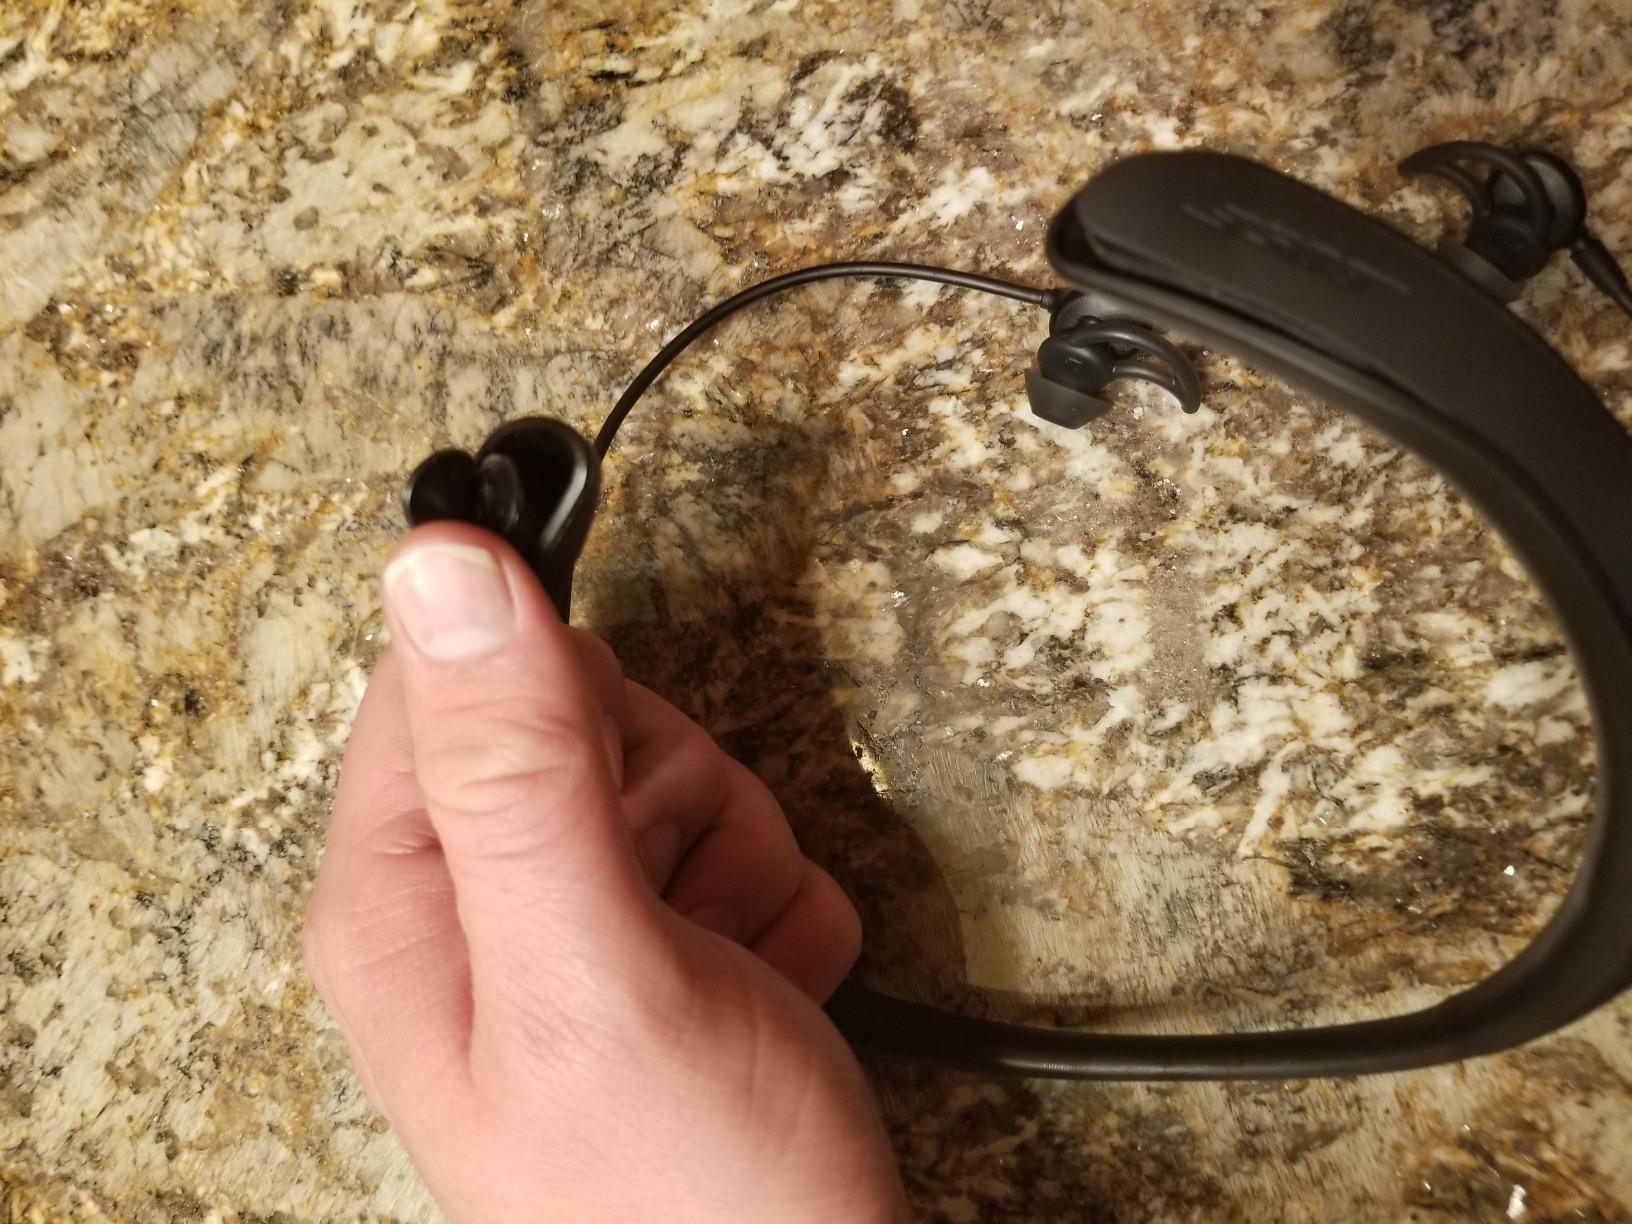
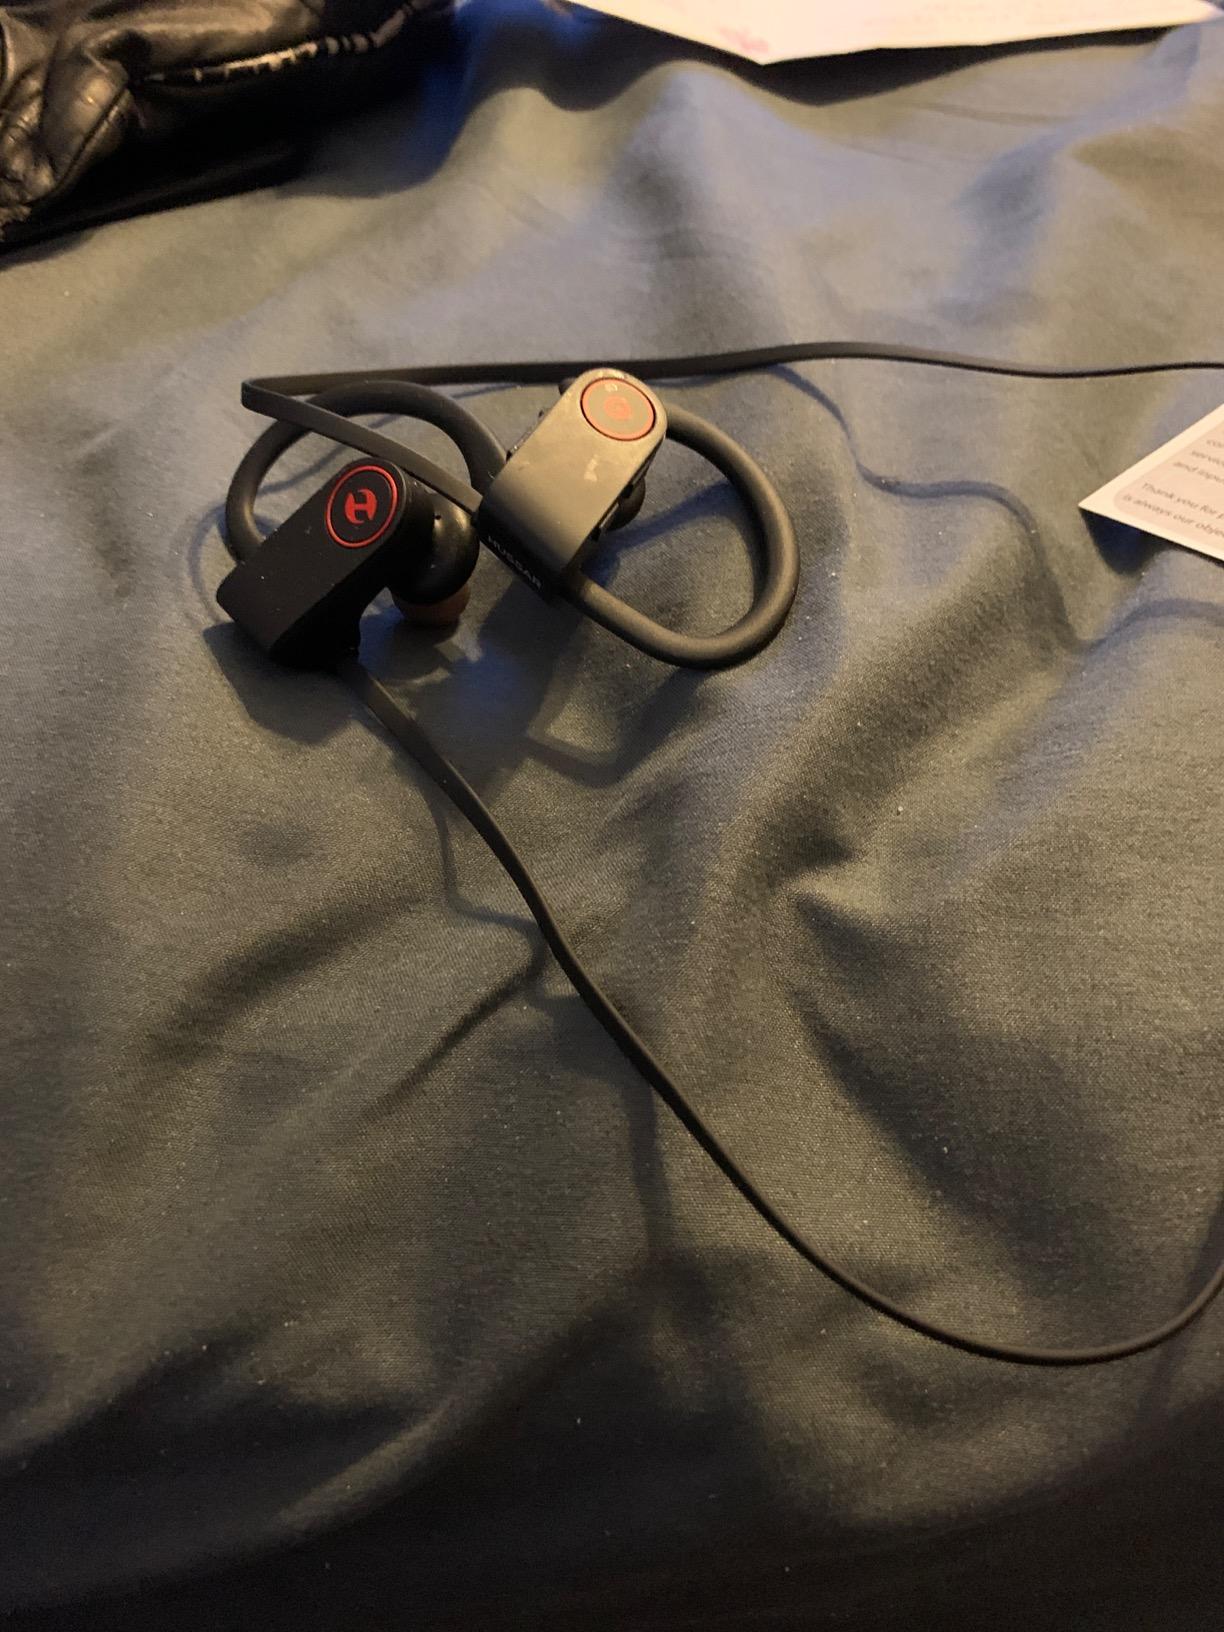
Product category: headphones
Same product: no